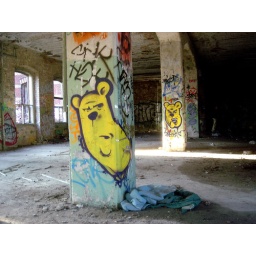
Popular bear figure in a deserted building in the east (bears are big in Berlin)